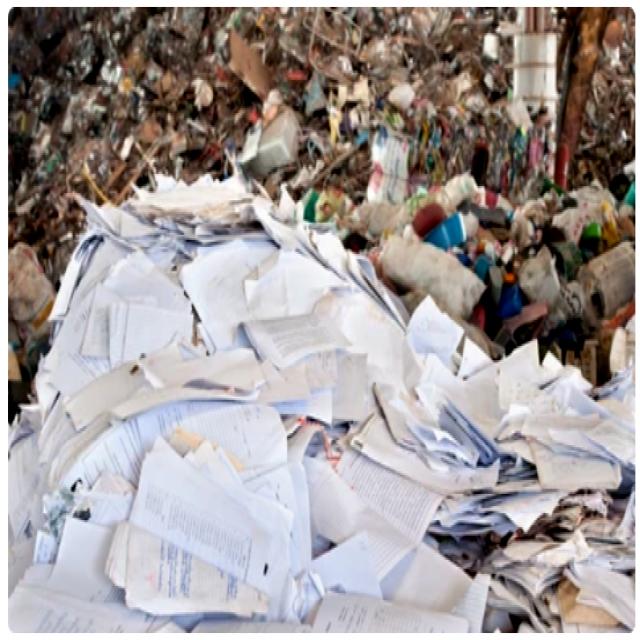
Label: Paper